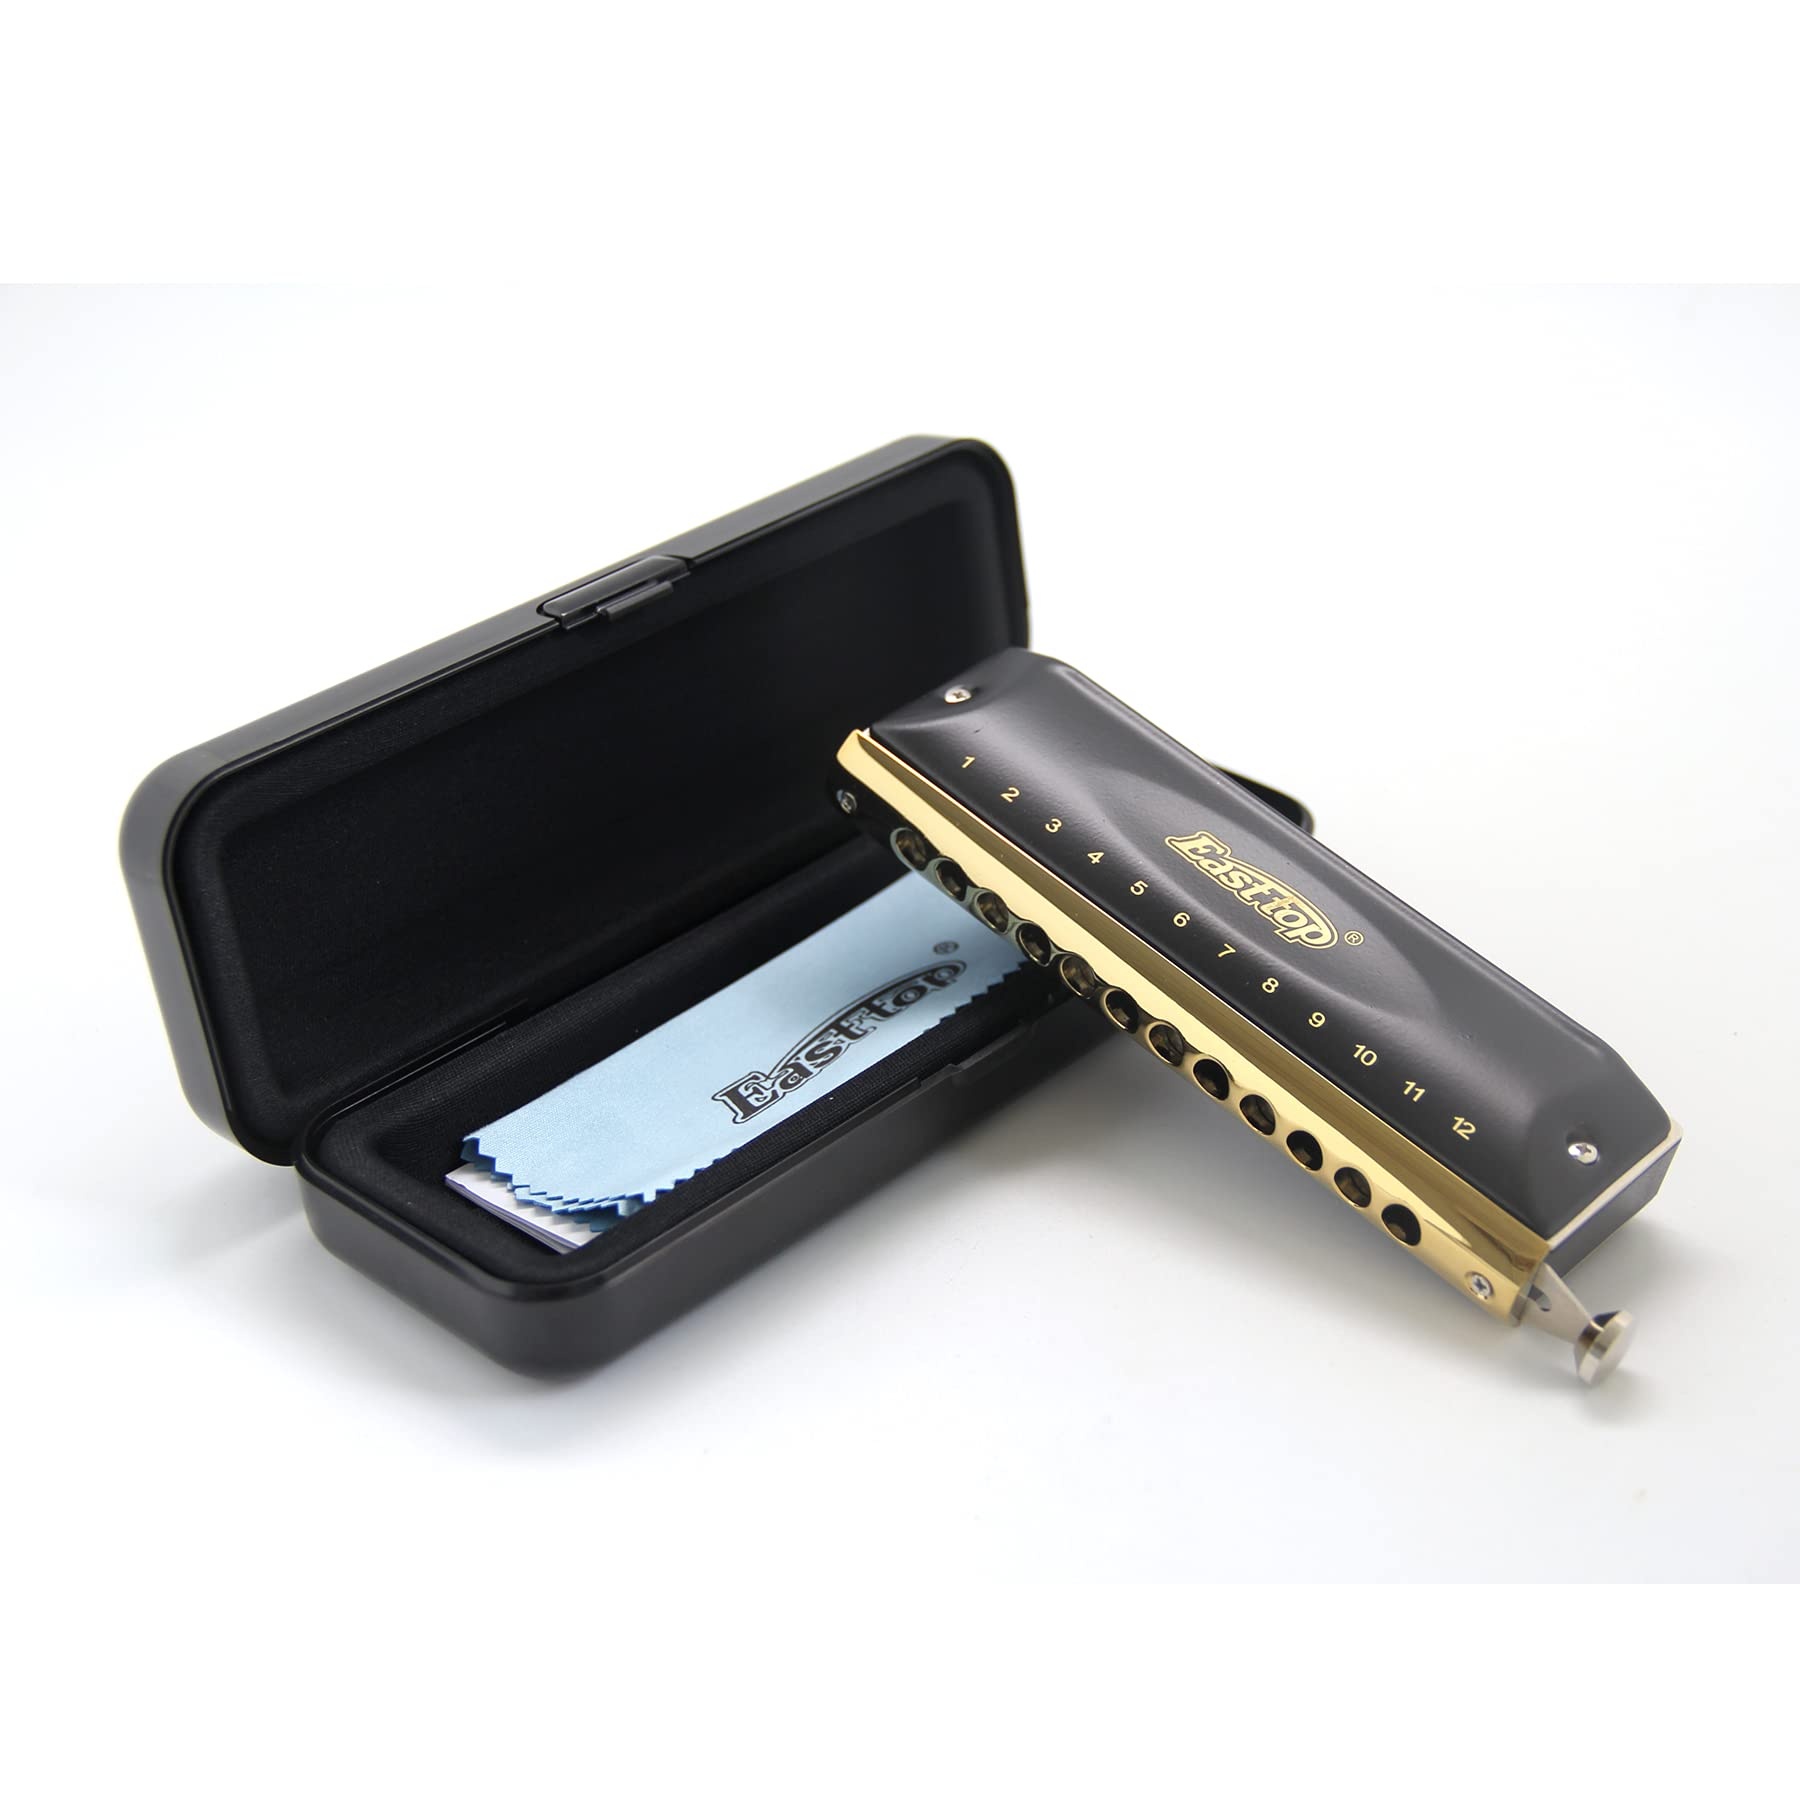
East Top Chromatic Harmonica Key Of C, 12 Holes 48 Tones Chromatic Mouth Organ Harmonica For Adults, Professionals And Students
This Is Easttop 12Holes 48Tunes Chromatic Harmonica: Material:Phosphor Bronze Reeds,Brass Reedplate With Electroplate,Brass Cover With Black Paint,Abs Comb With Laser Logo,Black Colour Cover,Goldern Colour Mouth Piece Packing:Plastic Box Content:Harmonica+Small Cloth+Plastic Box Harmonica Colour:Black
Brand: East top
Category: Arts & Entertainment > Hobbies & Creative Arts > Musical Instruments > Woodwinds > Harmonicas > Chromatic Harmonicas